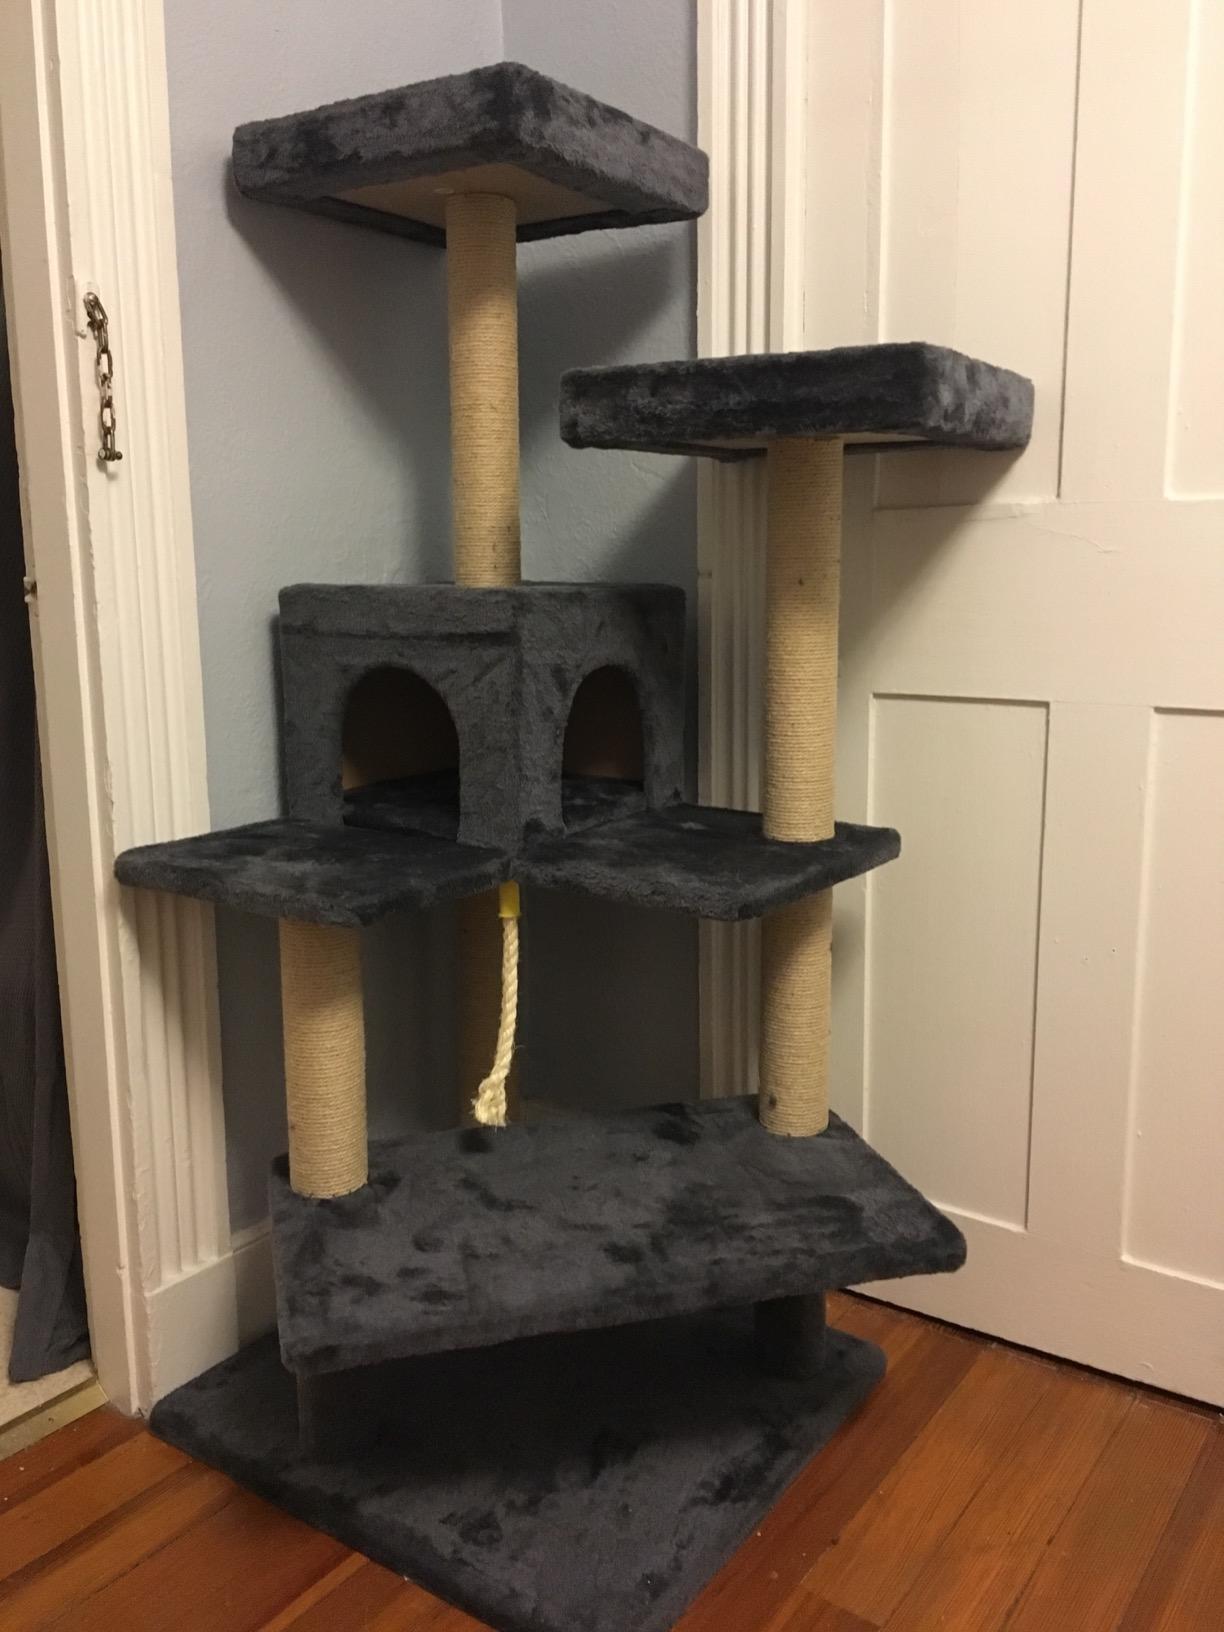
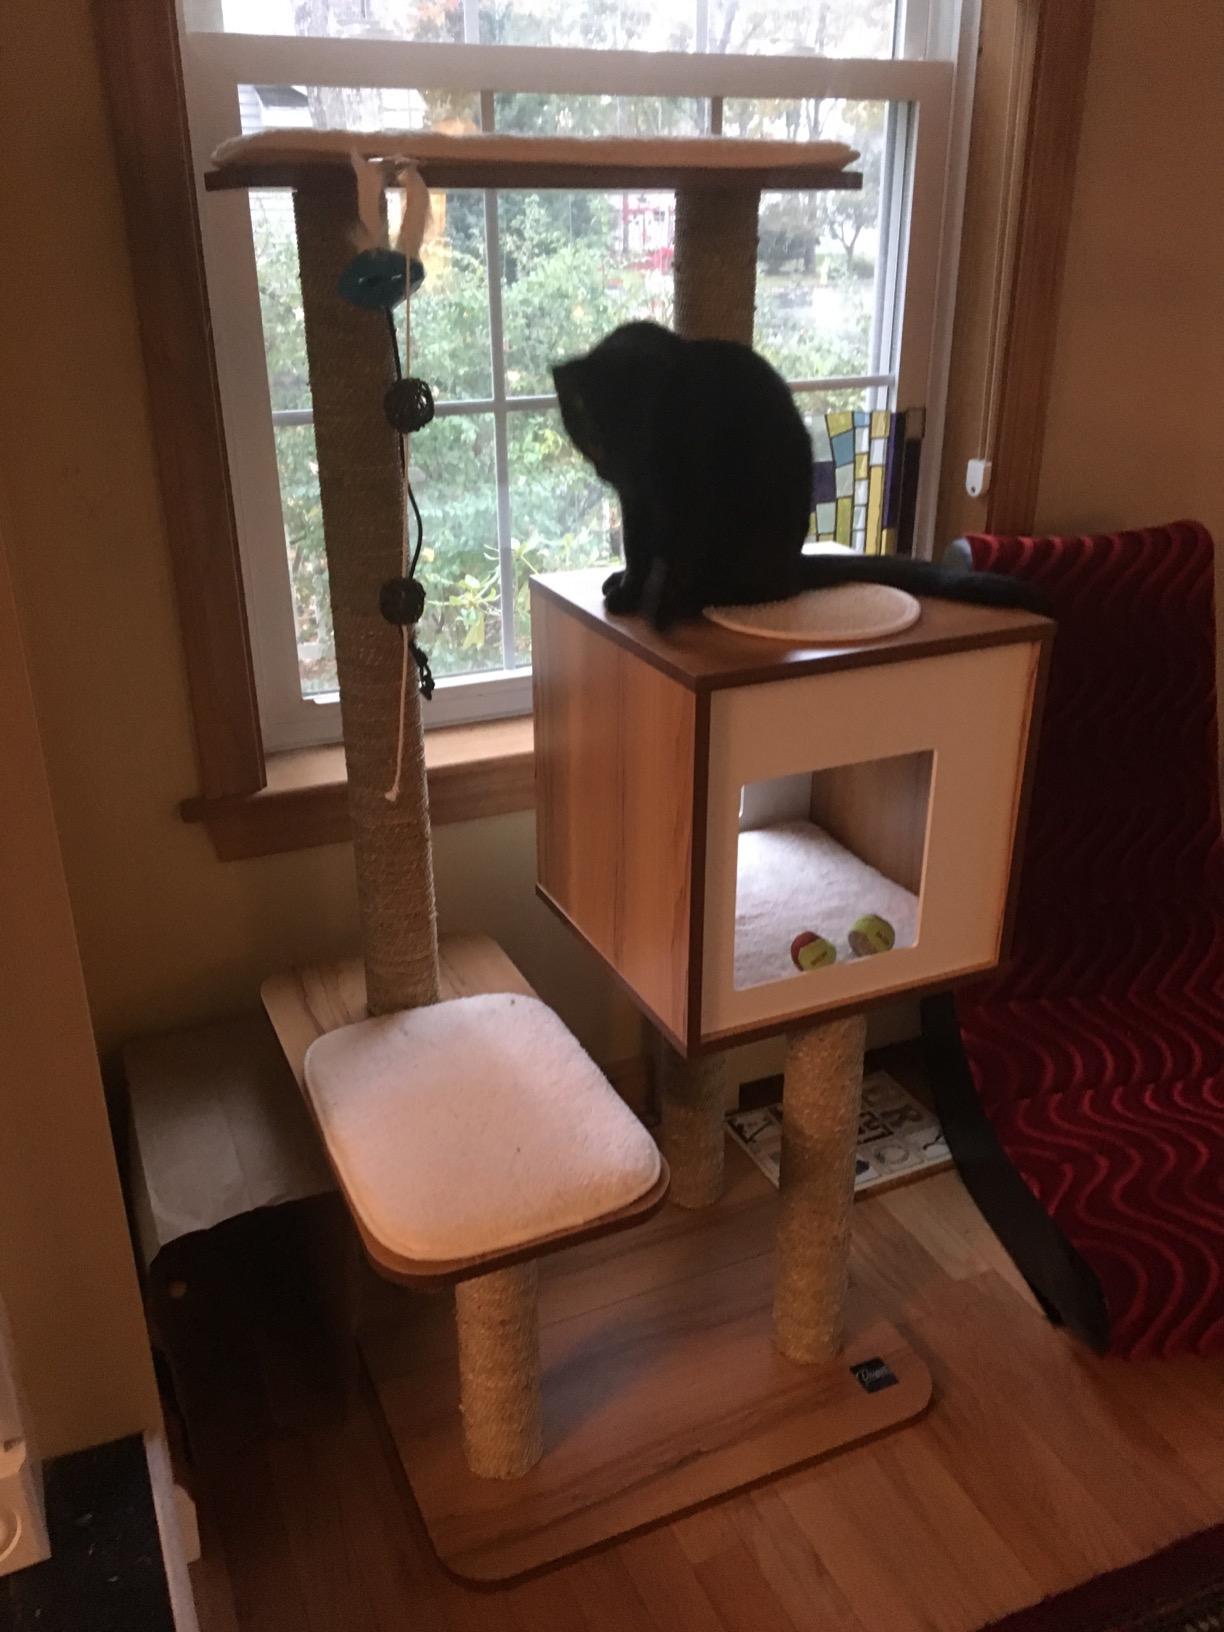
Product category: items_cat tree
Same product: no